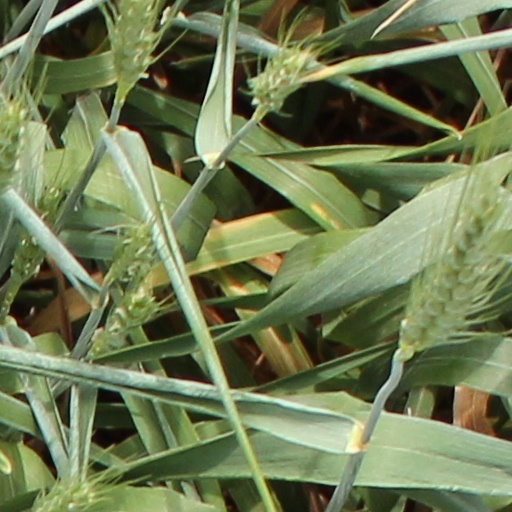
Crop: wheat